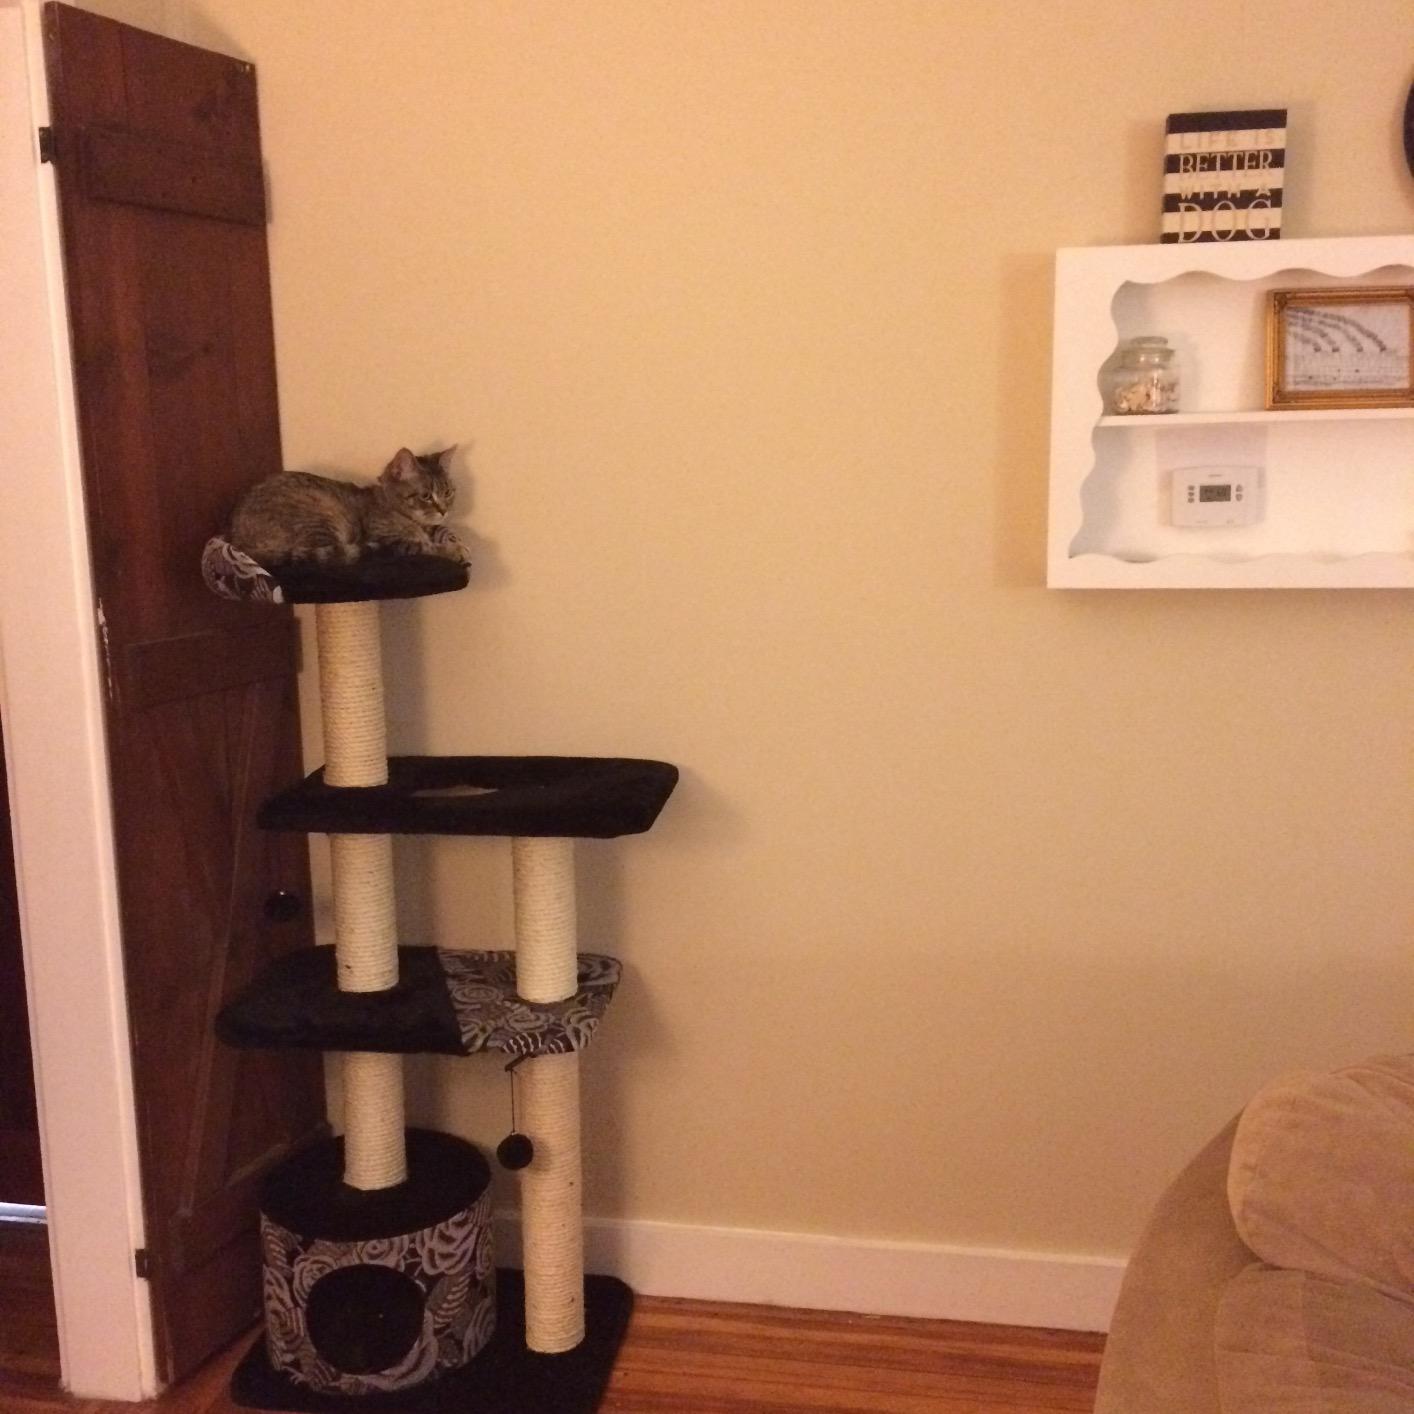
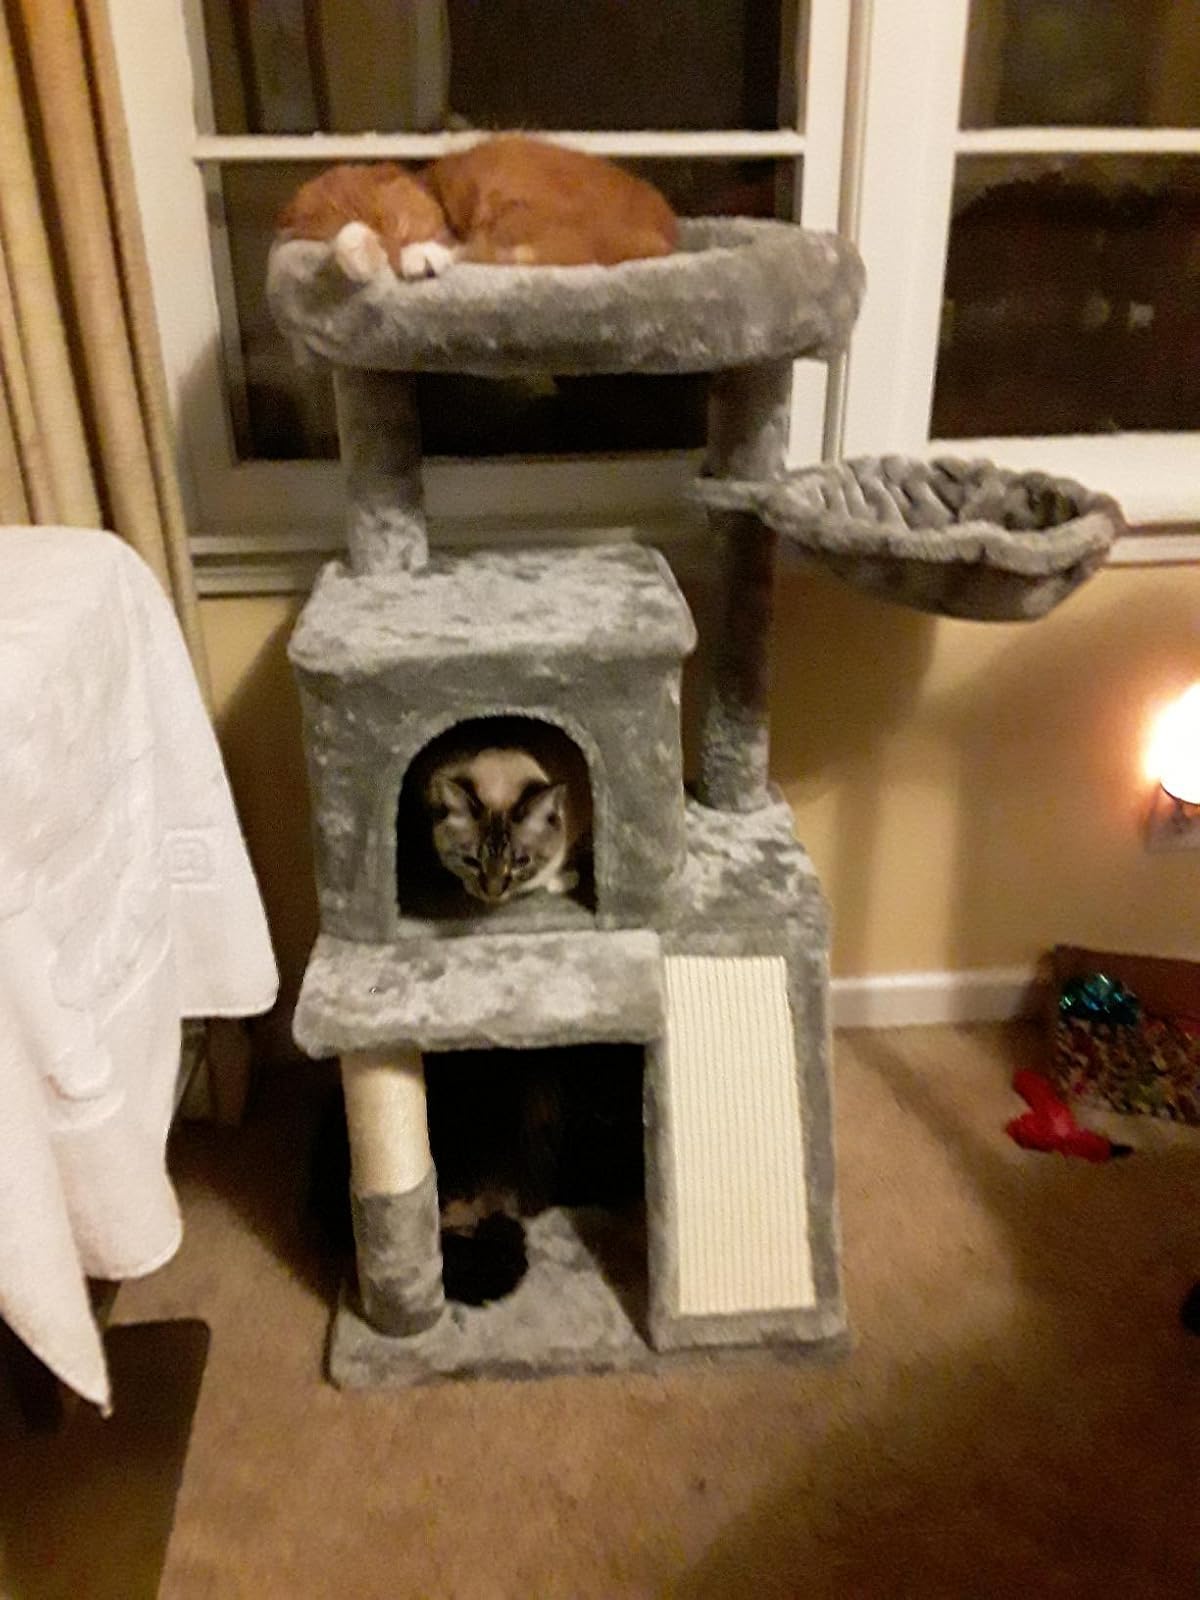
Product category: items_cat tree
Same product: no